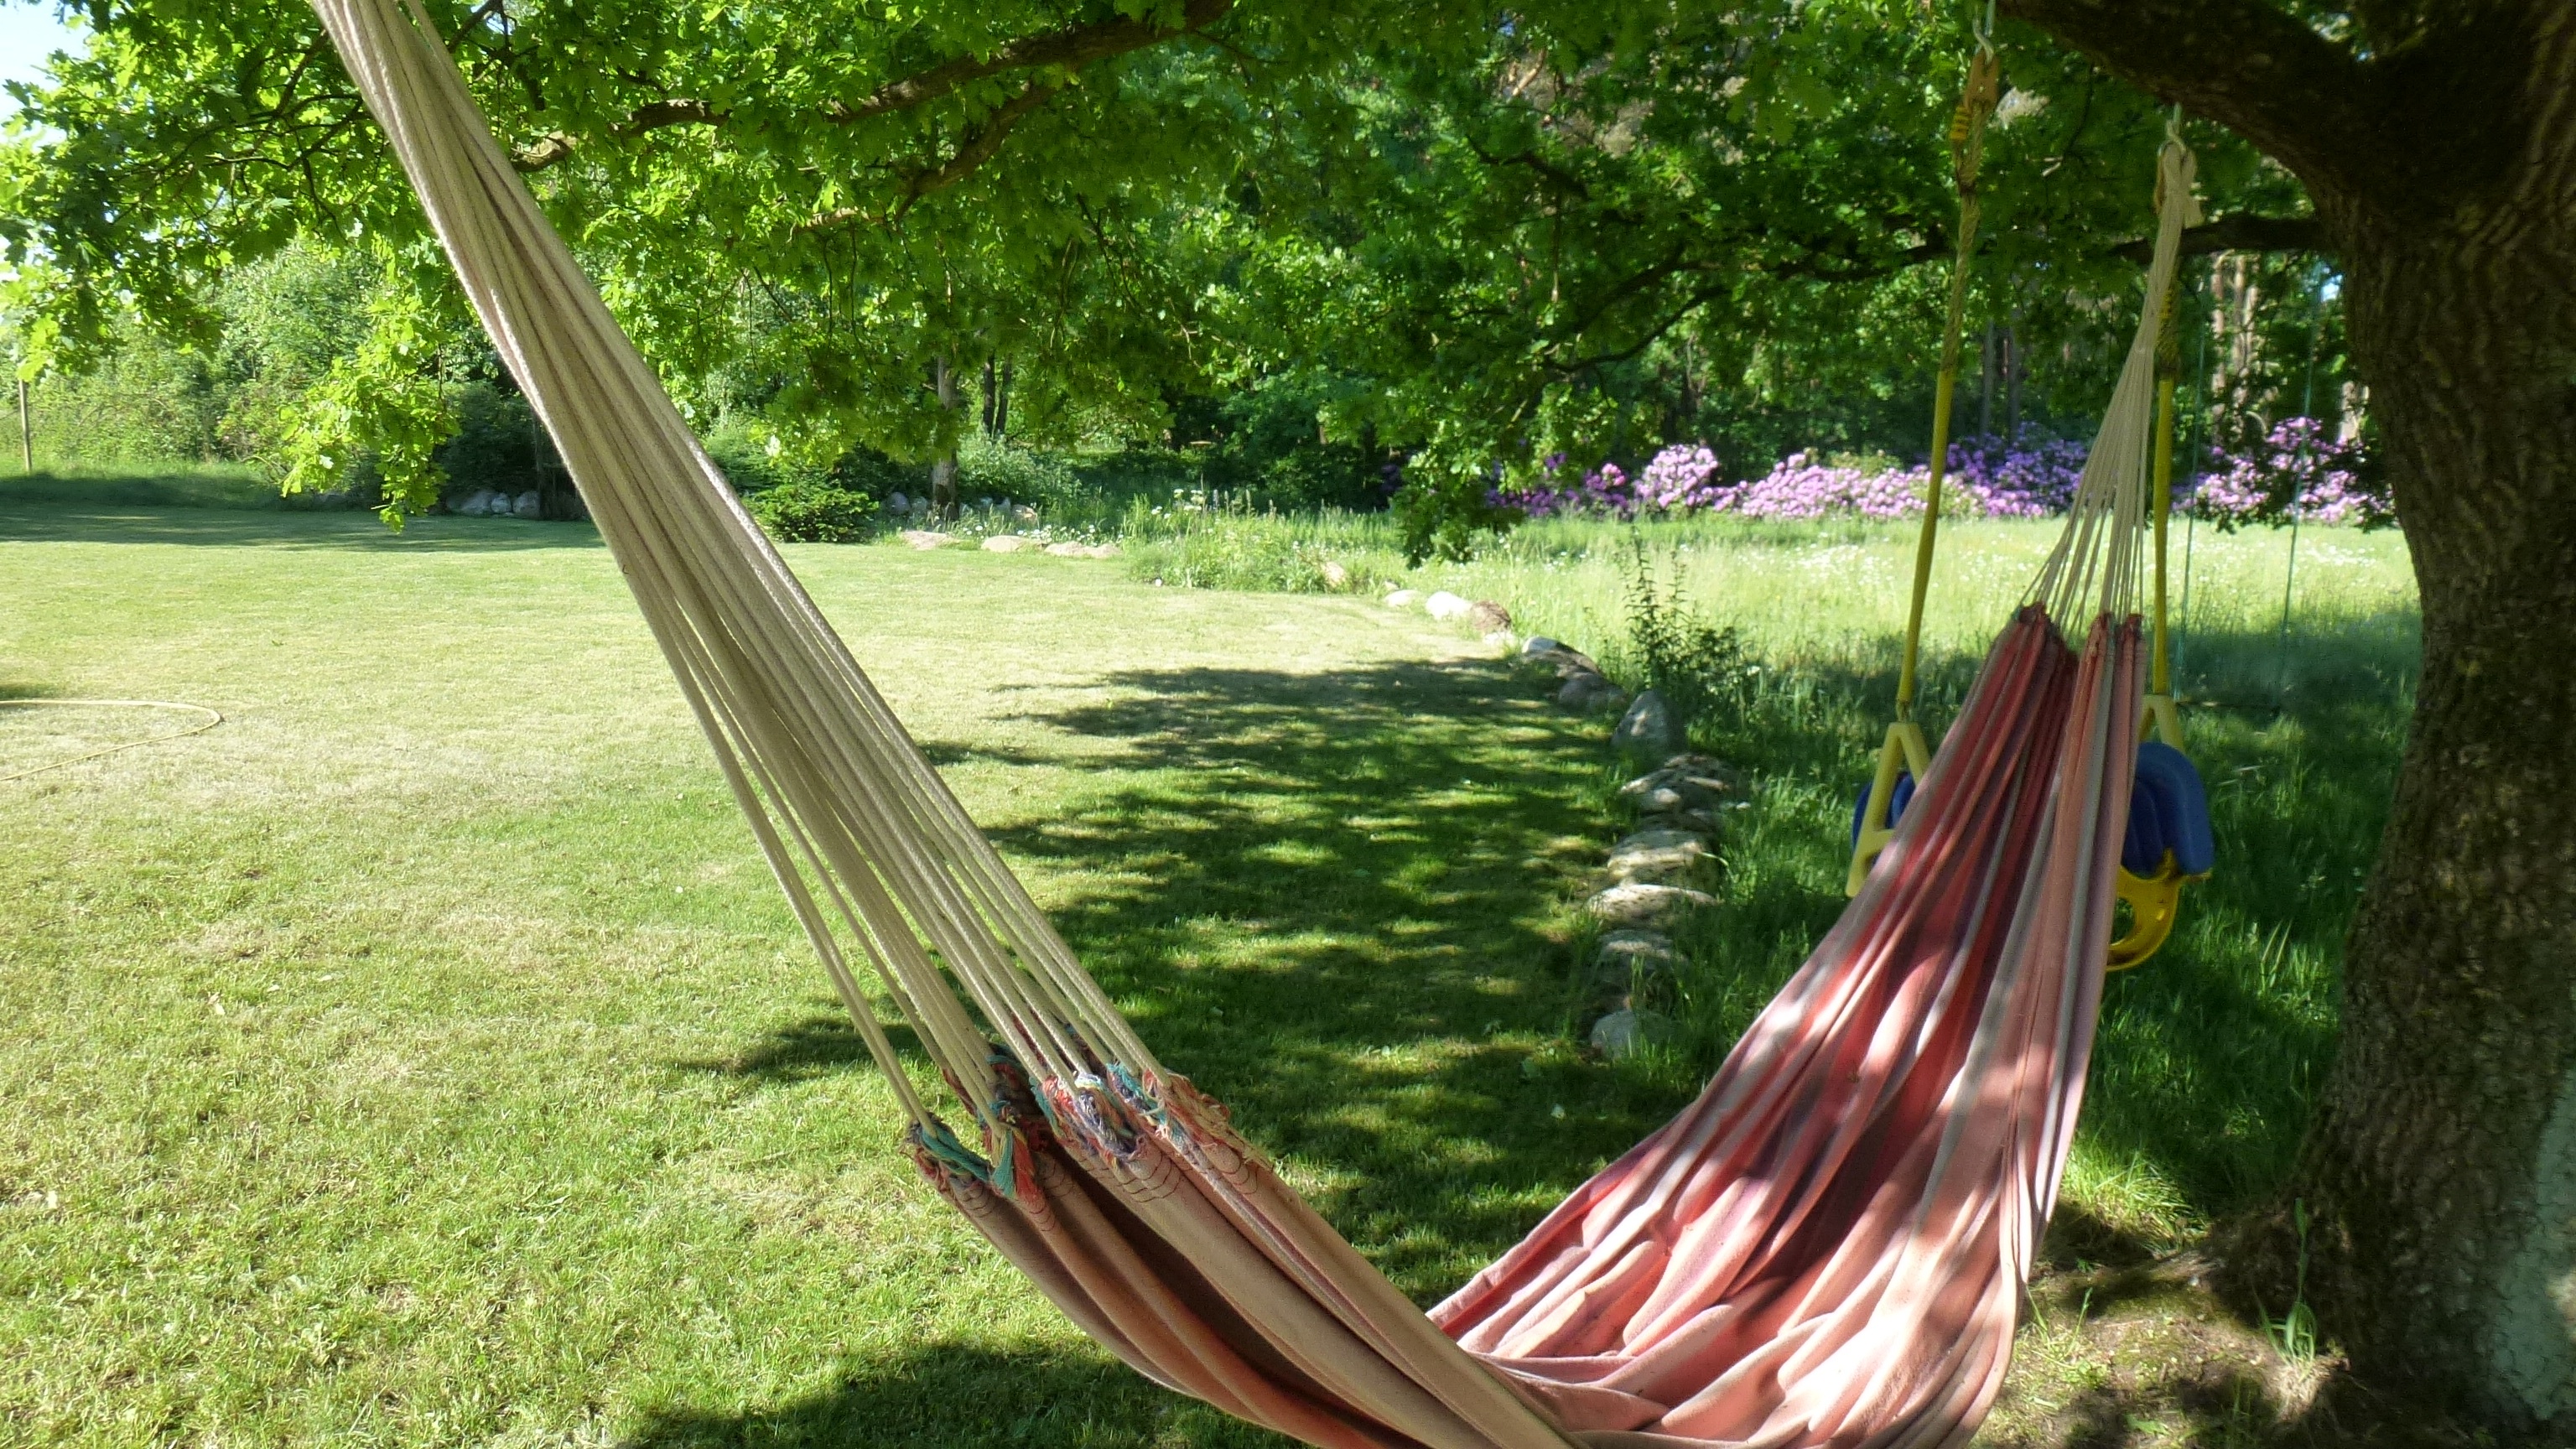
flower, relax, backyard, garden, leisure, swing, hammock, playground, outdoor play equipment